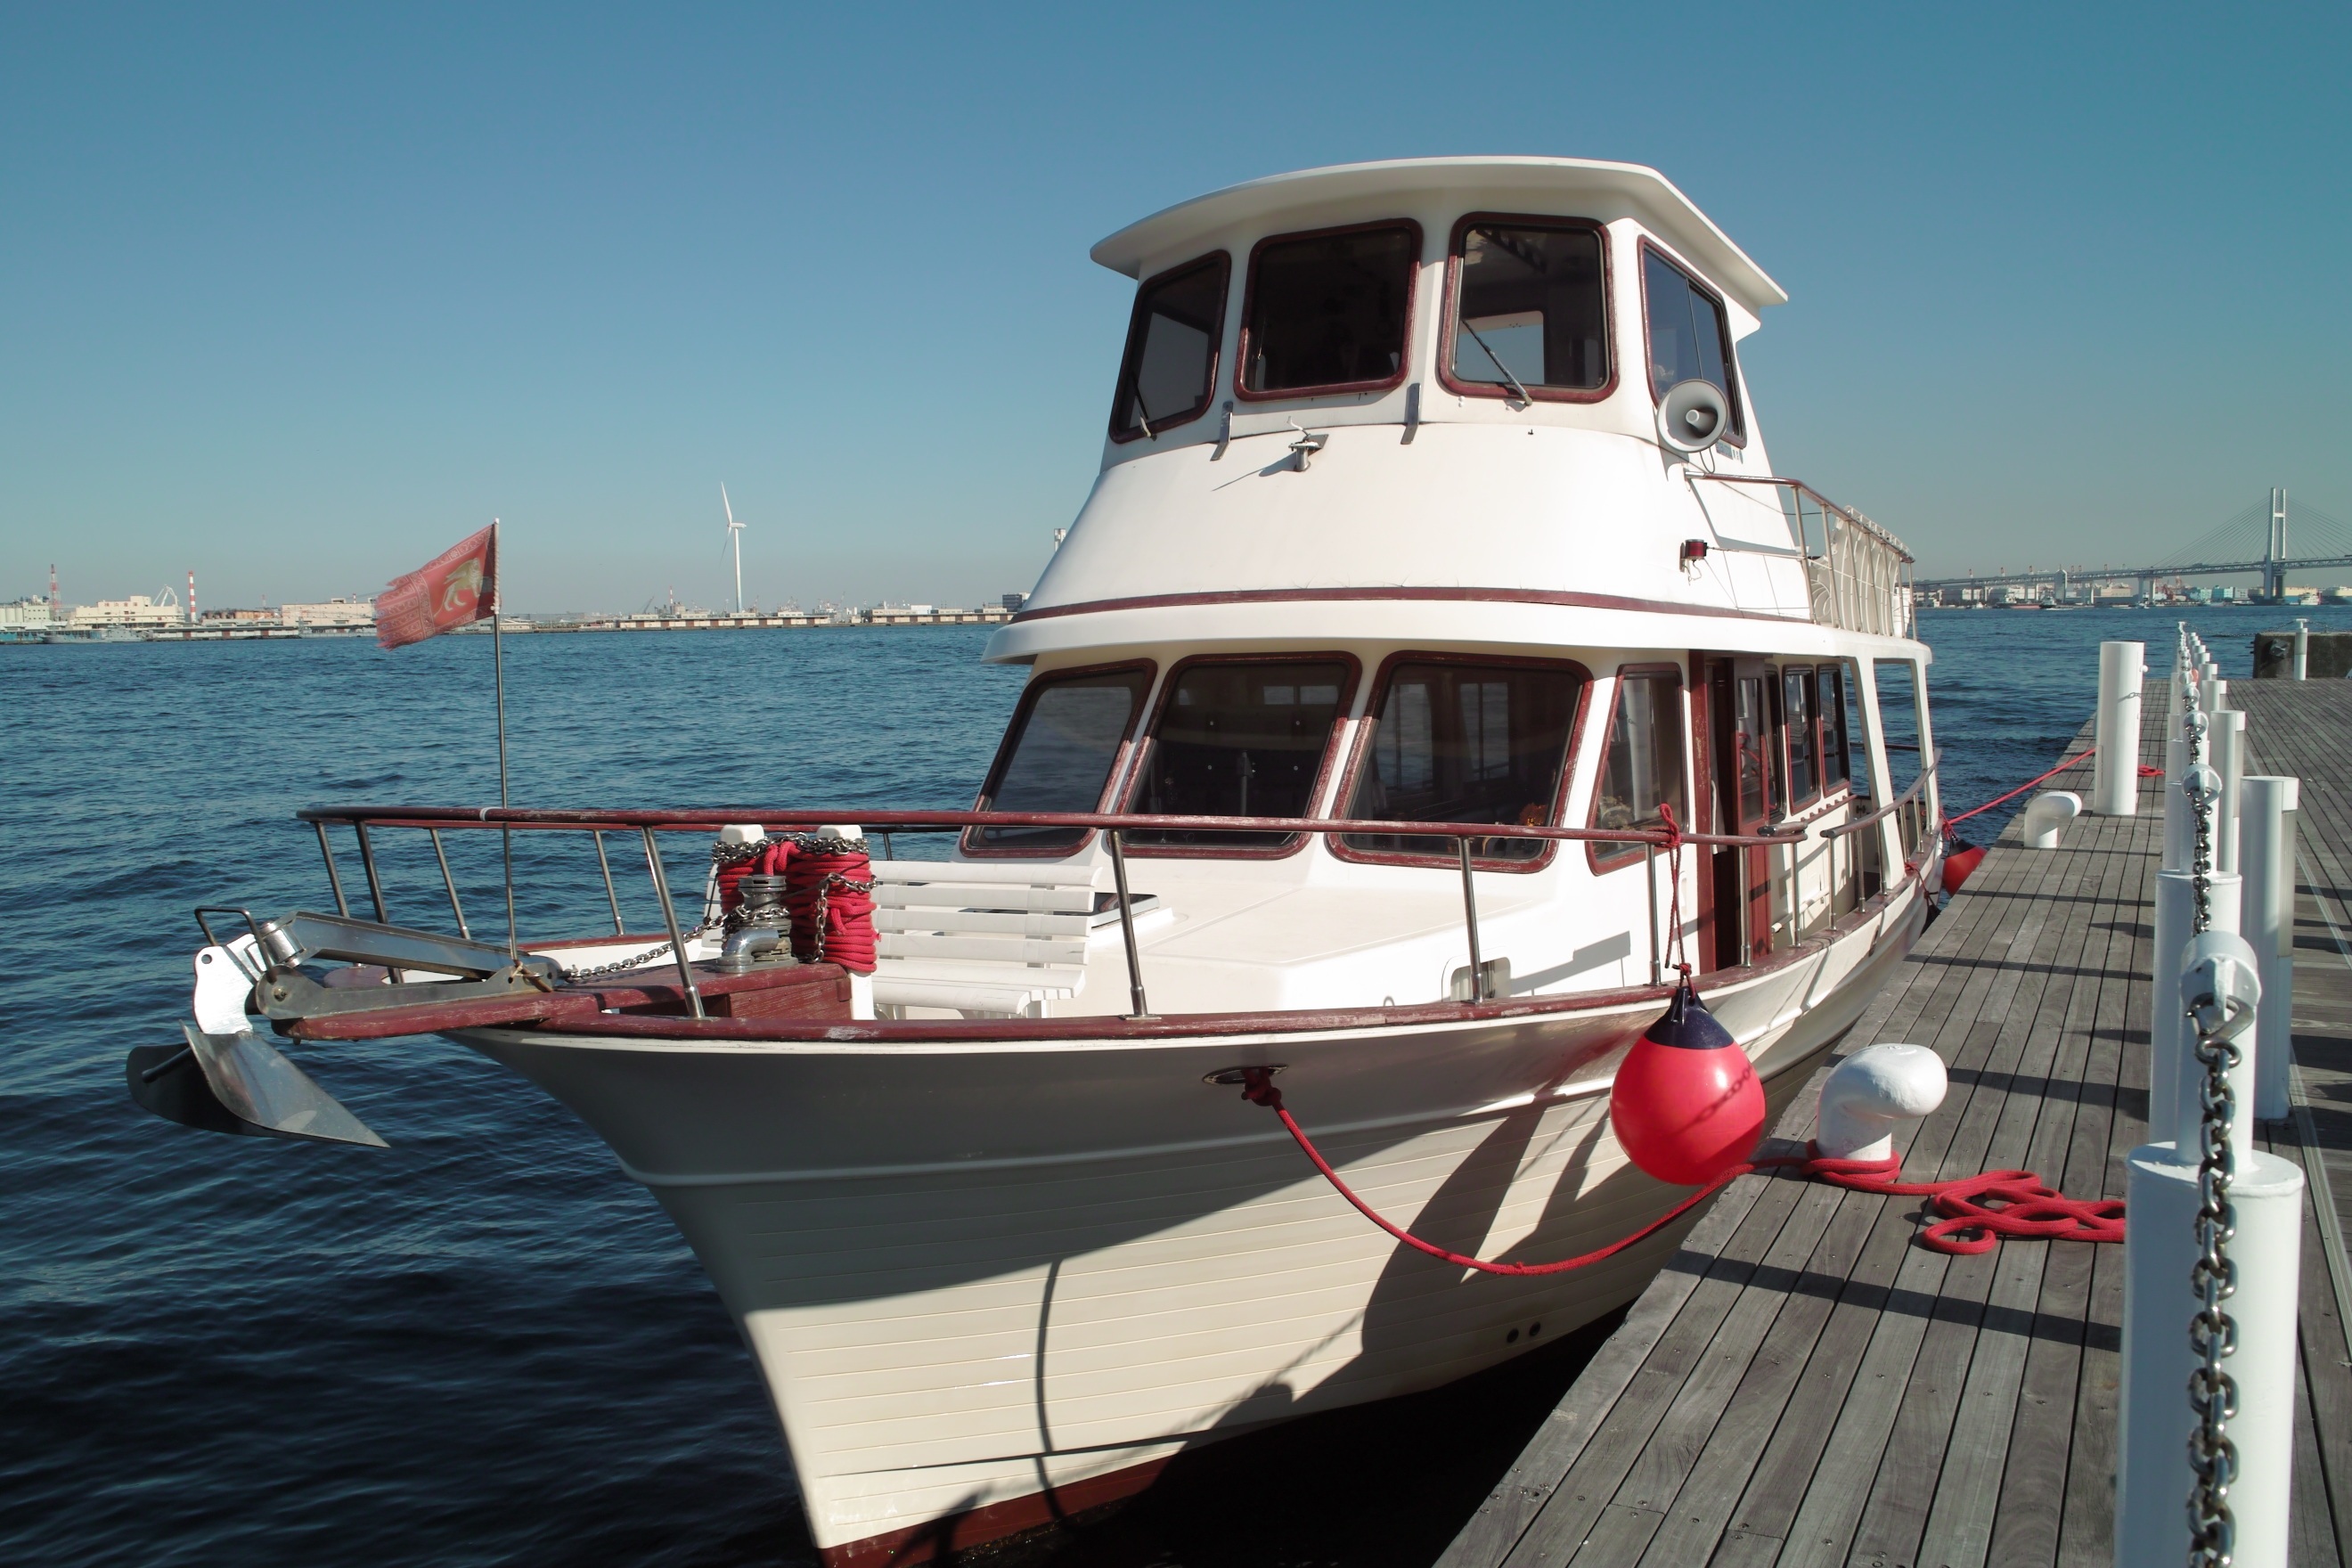
sea, coast, boat, pier, ship, vehicle, yacht, yokohama, watercraft, fishing vessel, passenger ship, luxury yacht